Ohmdenia

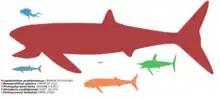
Size comparison with relatives (blue)

This animal is known exclusively from an incomplete fossil, but sufficient to reconstruct (at least partially) its appearance. "Ohmdenia" must have been a large fish, at least two and a half meters long. "Ohmdenia" was therefore one of the largest bony fishes of the lower Jurassic, surpassed only by giant chondrostei such as "Strongylosteus" and "Gyrosteus". The body had to be relatively slender, with a symmetrical and slender tail. The skull was long and short, and had a jaw equipped with numerous teethsmall, rather robust, rear-facing and placed in an area that extended along the dorsal margin of the jaw. The combination of a long and slender body and a low and elongated skull is unique among the fish related to "Ohmdenia" (the pachicormiforms).